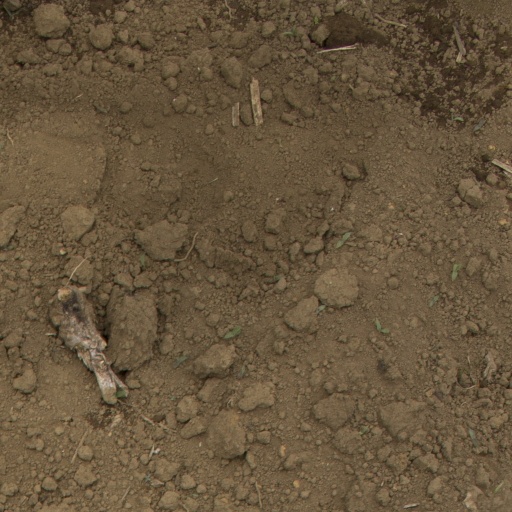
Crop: Jerusalem artichoke